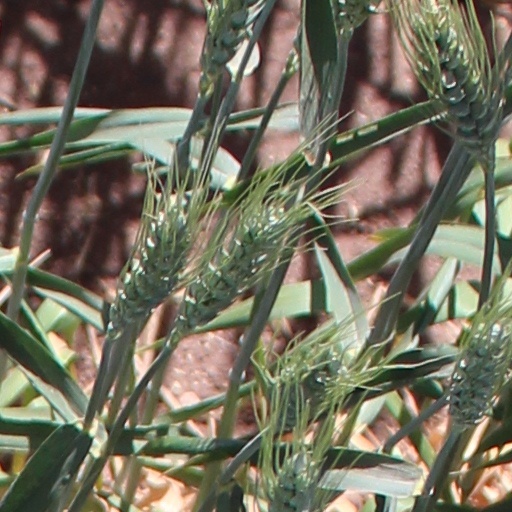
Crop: wheat